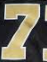
Number: 7